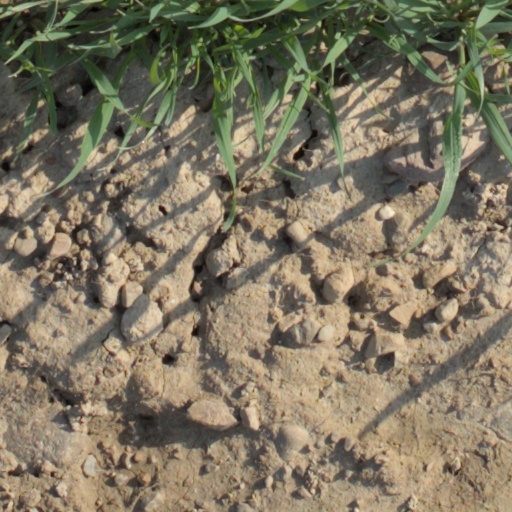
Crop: wheat